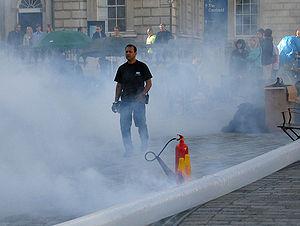
Les effets spéciaux sont des techniques utilisées au cinéma pour créer l’illusion d’actions et simuler des objets, des environnements, des personnages ou des phénomènes qui n’existent pas dans la réalité ou qui ne pourraient pas être filmés au moment du tournage. On parle aussi de trucages, ou truquages.